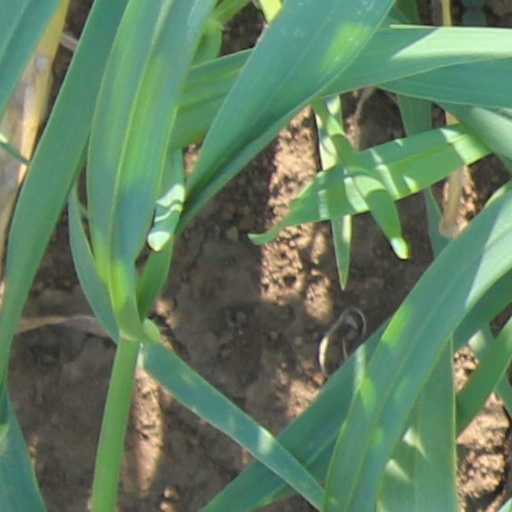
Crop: wheat